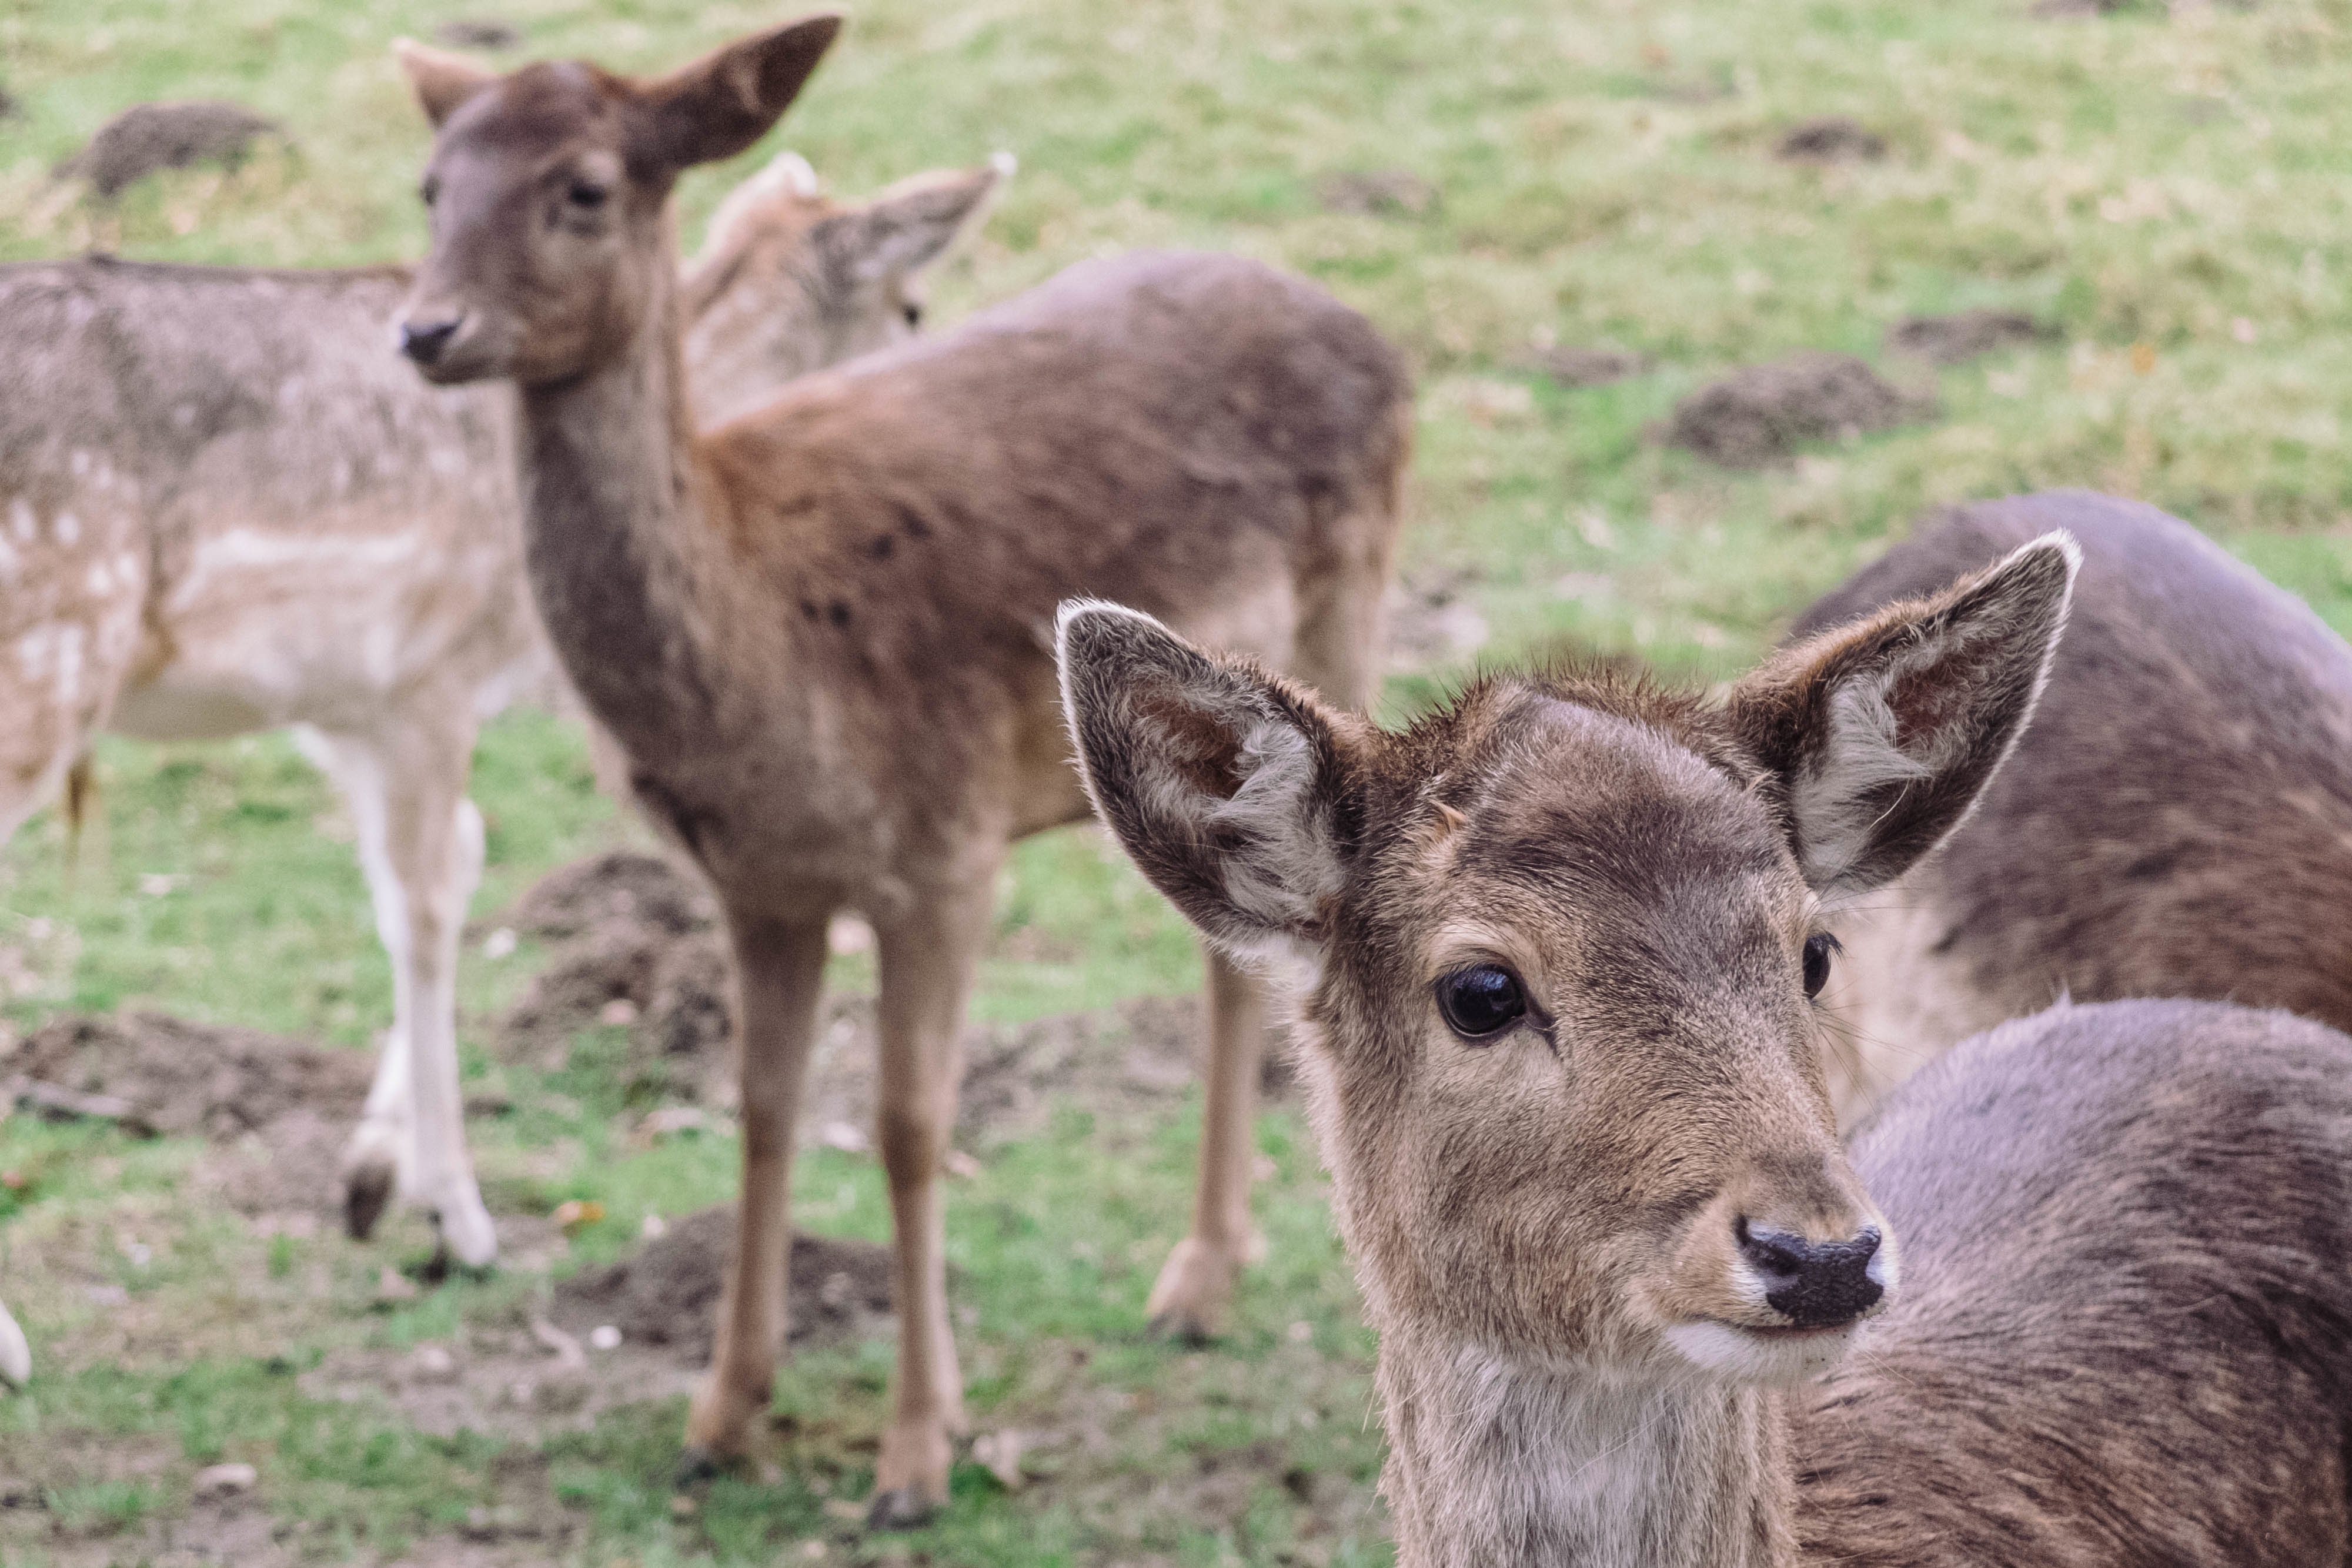
grass, animal, wildlife, deer, fur, mammal, fauna, fawn, vertebrate, white tailed deer, musk deer